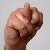
The image shows a hand gesture representing the letter 'N' in Indian Sign Language.